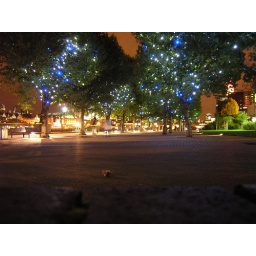
Even Londeners are Penn State fans! Look at those blue and white lights in the trees.